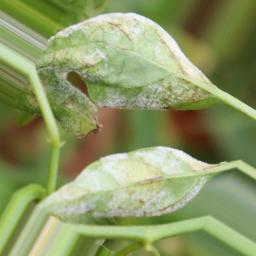
Label: powdery mildew